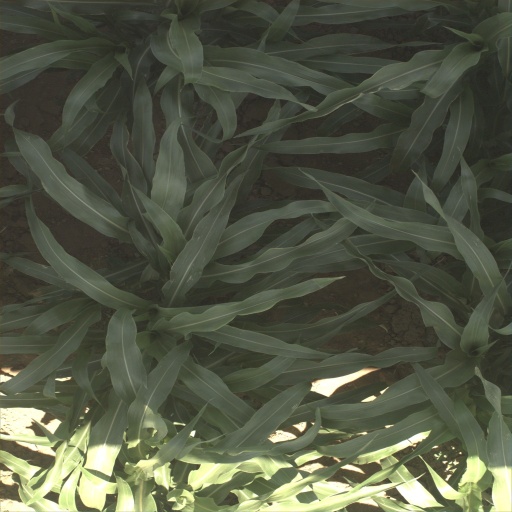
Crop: sorghum